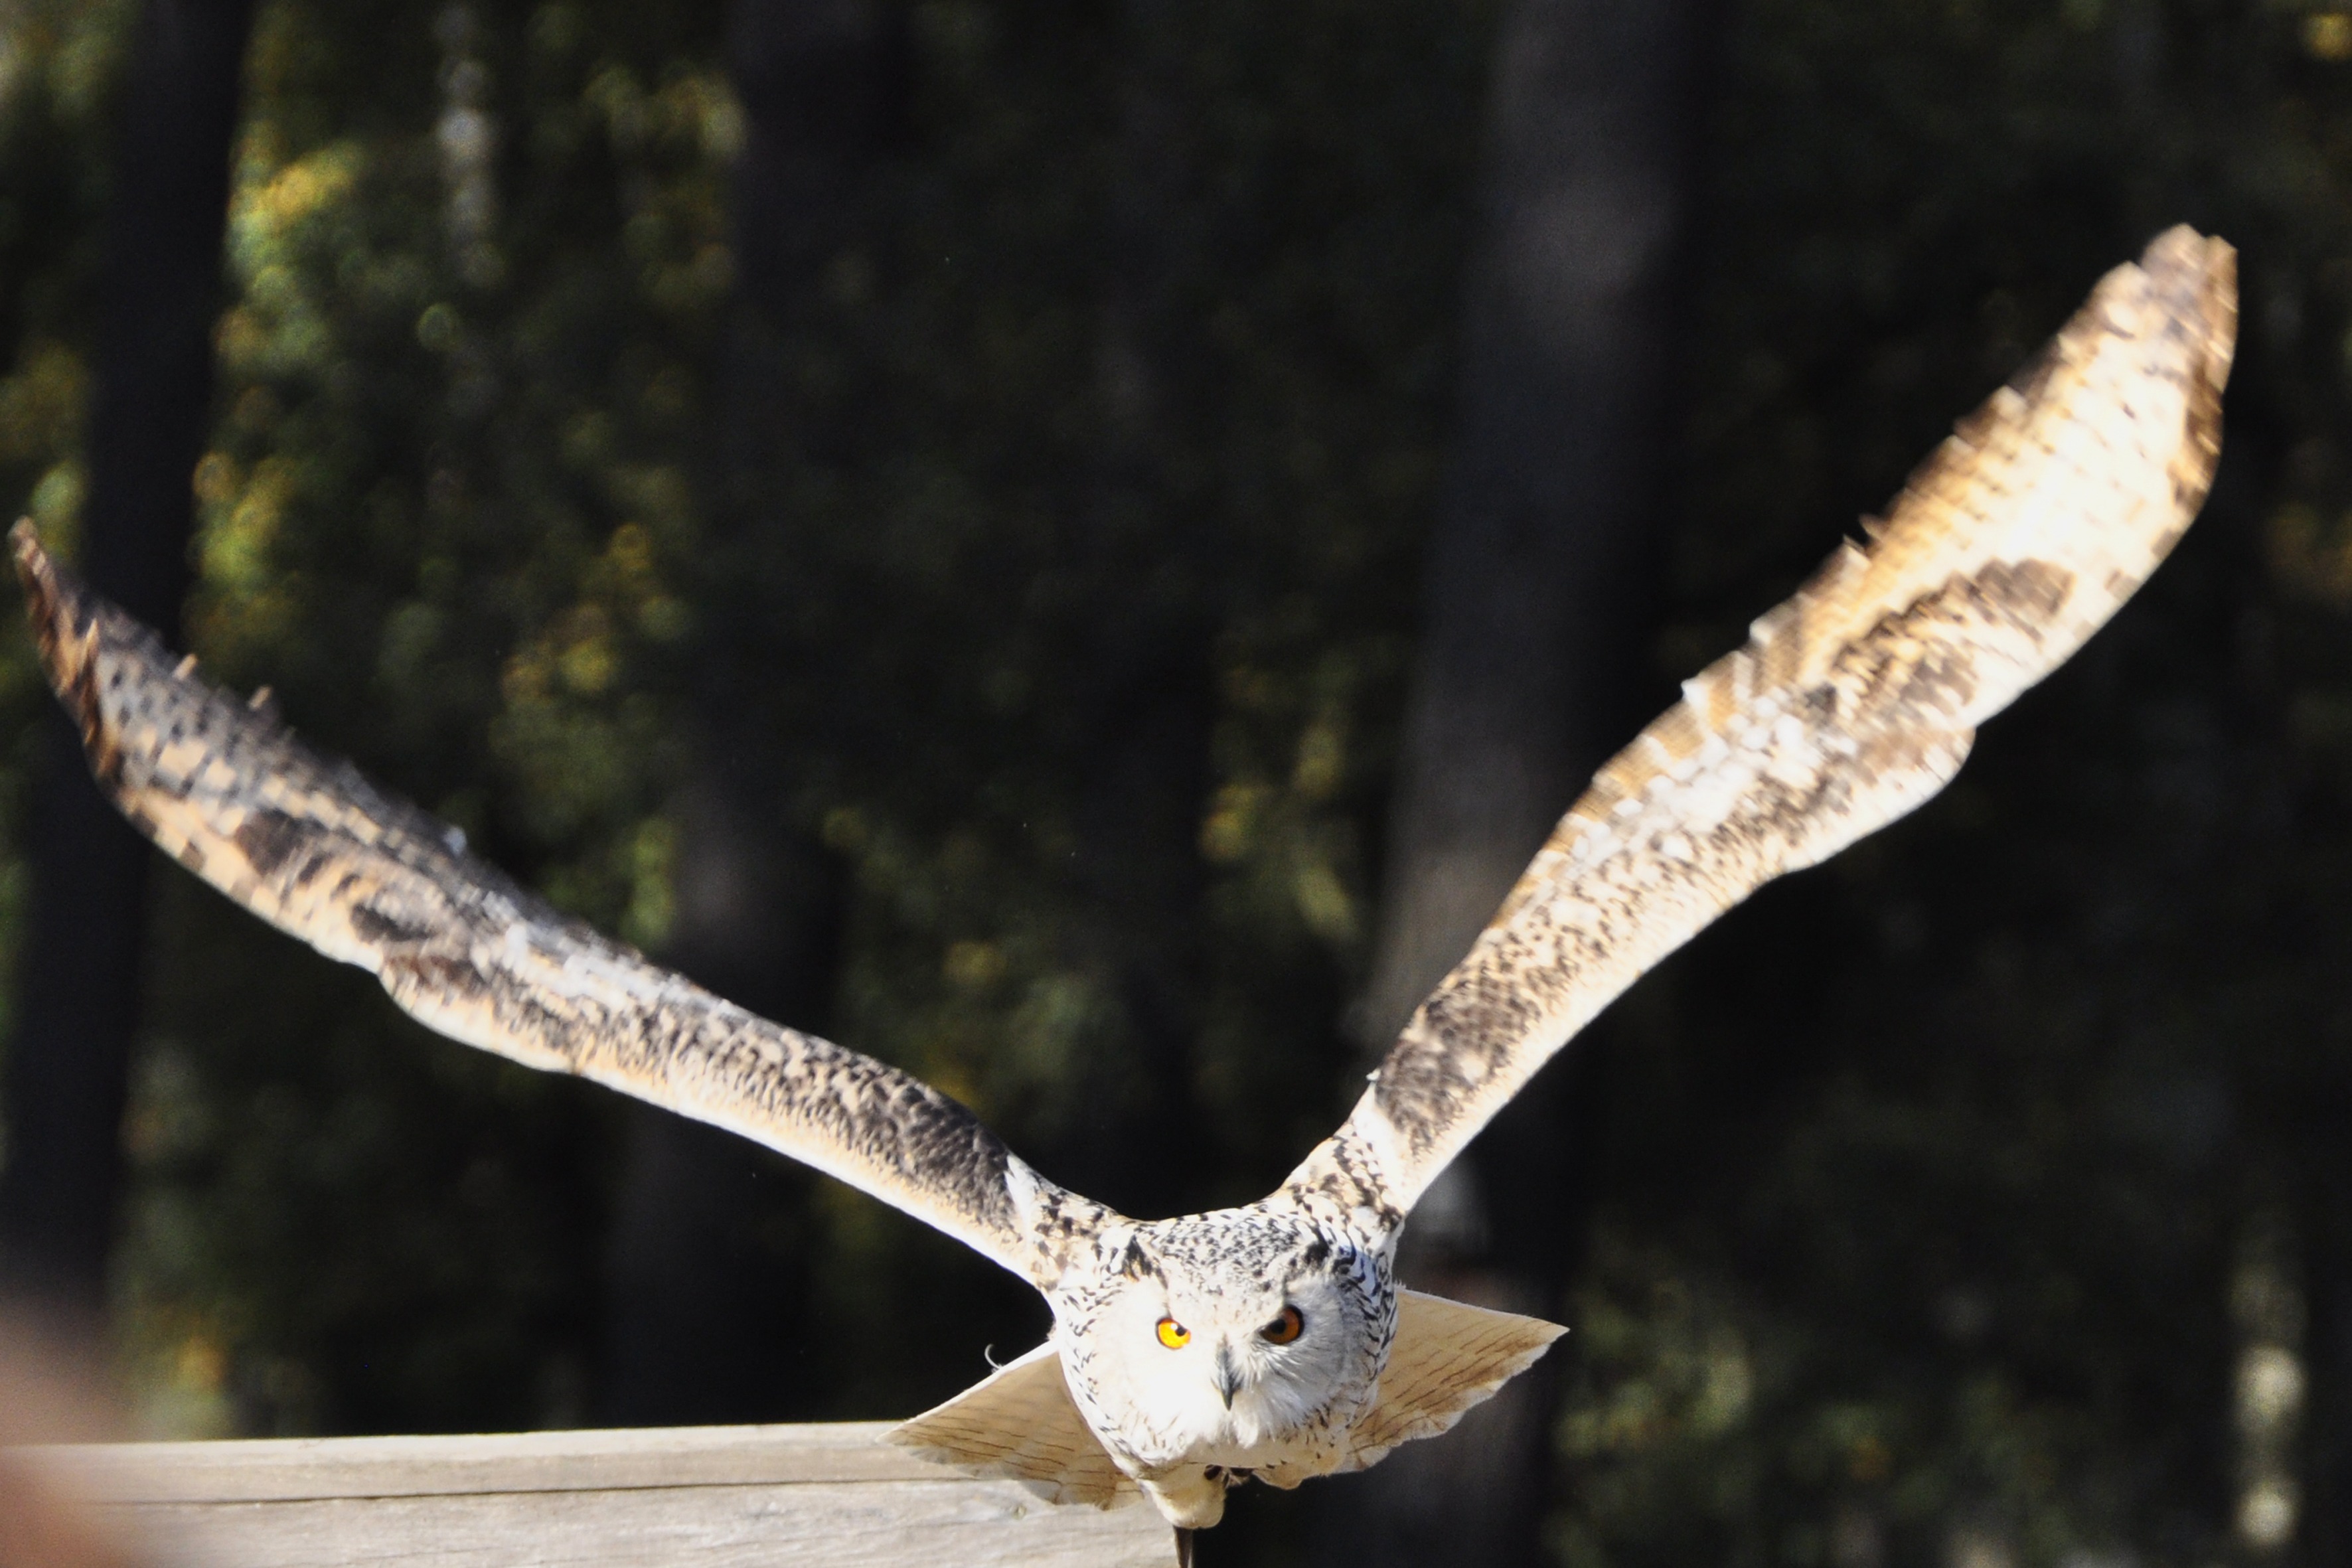
branch, bird, wing, fly, wildlife, horn, beak, flight, eagle, owl, fauna, raptor, bird of prey, close up, vertebrate, eagle owl, accipitriformes